Lambertville Historic District

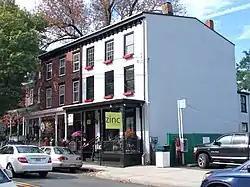

The Lambertville Historic District is a historic district encompassing the community centered around the intersection of Route 29 and Route 179 in the city of Lambertville in Hunterdon County, New Jersey, United States. The district was added to the National Register of Historic Places on June 30, 1983, for its significance in architecture, commerce, industry, and settlement. It includes 680 contributing buildings, and two contributing structures.